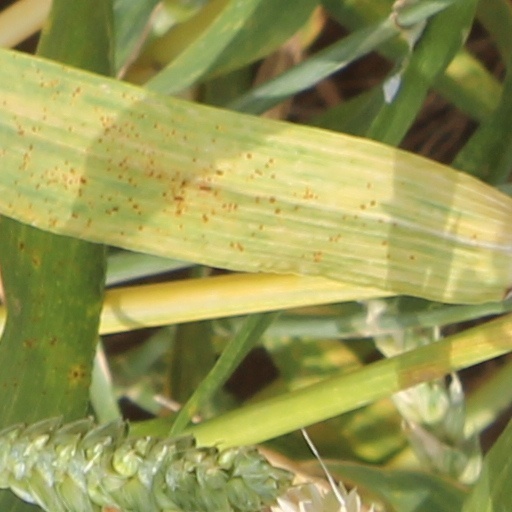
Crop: wheat